Ann Cummings

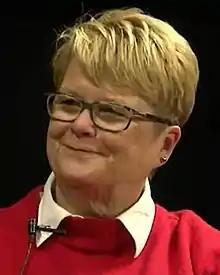
Cummings in 2018

Ann Cummings (born July 20, 1946) is a Vermont businesswoman and Democratic politician. She has served as mayor of Montpelier and a State Senator.